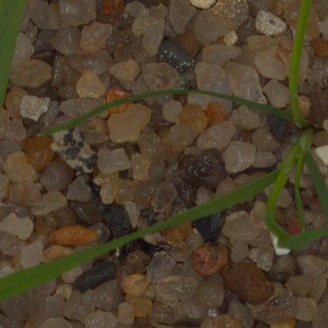
Label: loose_silkybent